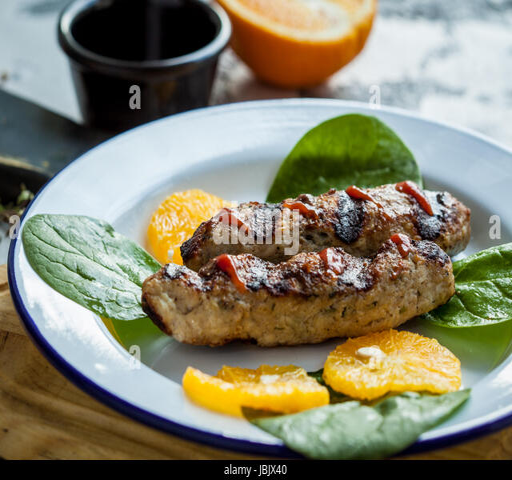
kebab with sauce and oranges on a plate